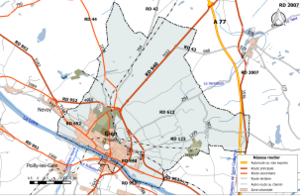
Carte du réseau routier de la commune de fr:Gien.
Gien est une commune française située dans le département du Loiret, en région Centre-Val de Loire.